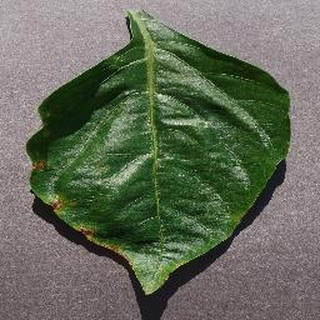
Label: bell_pepper_bacterial_spot